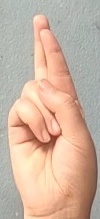
ASL sign: R